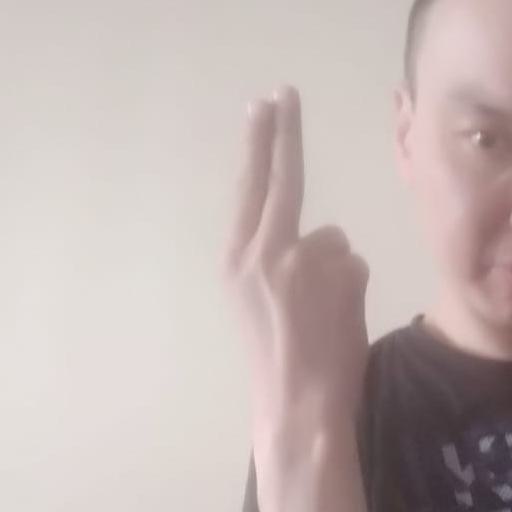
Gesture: two_up_inverted